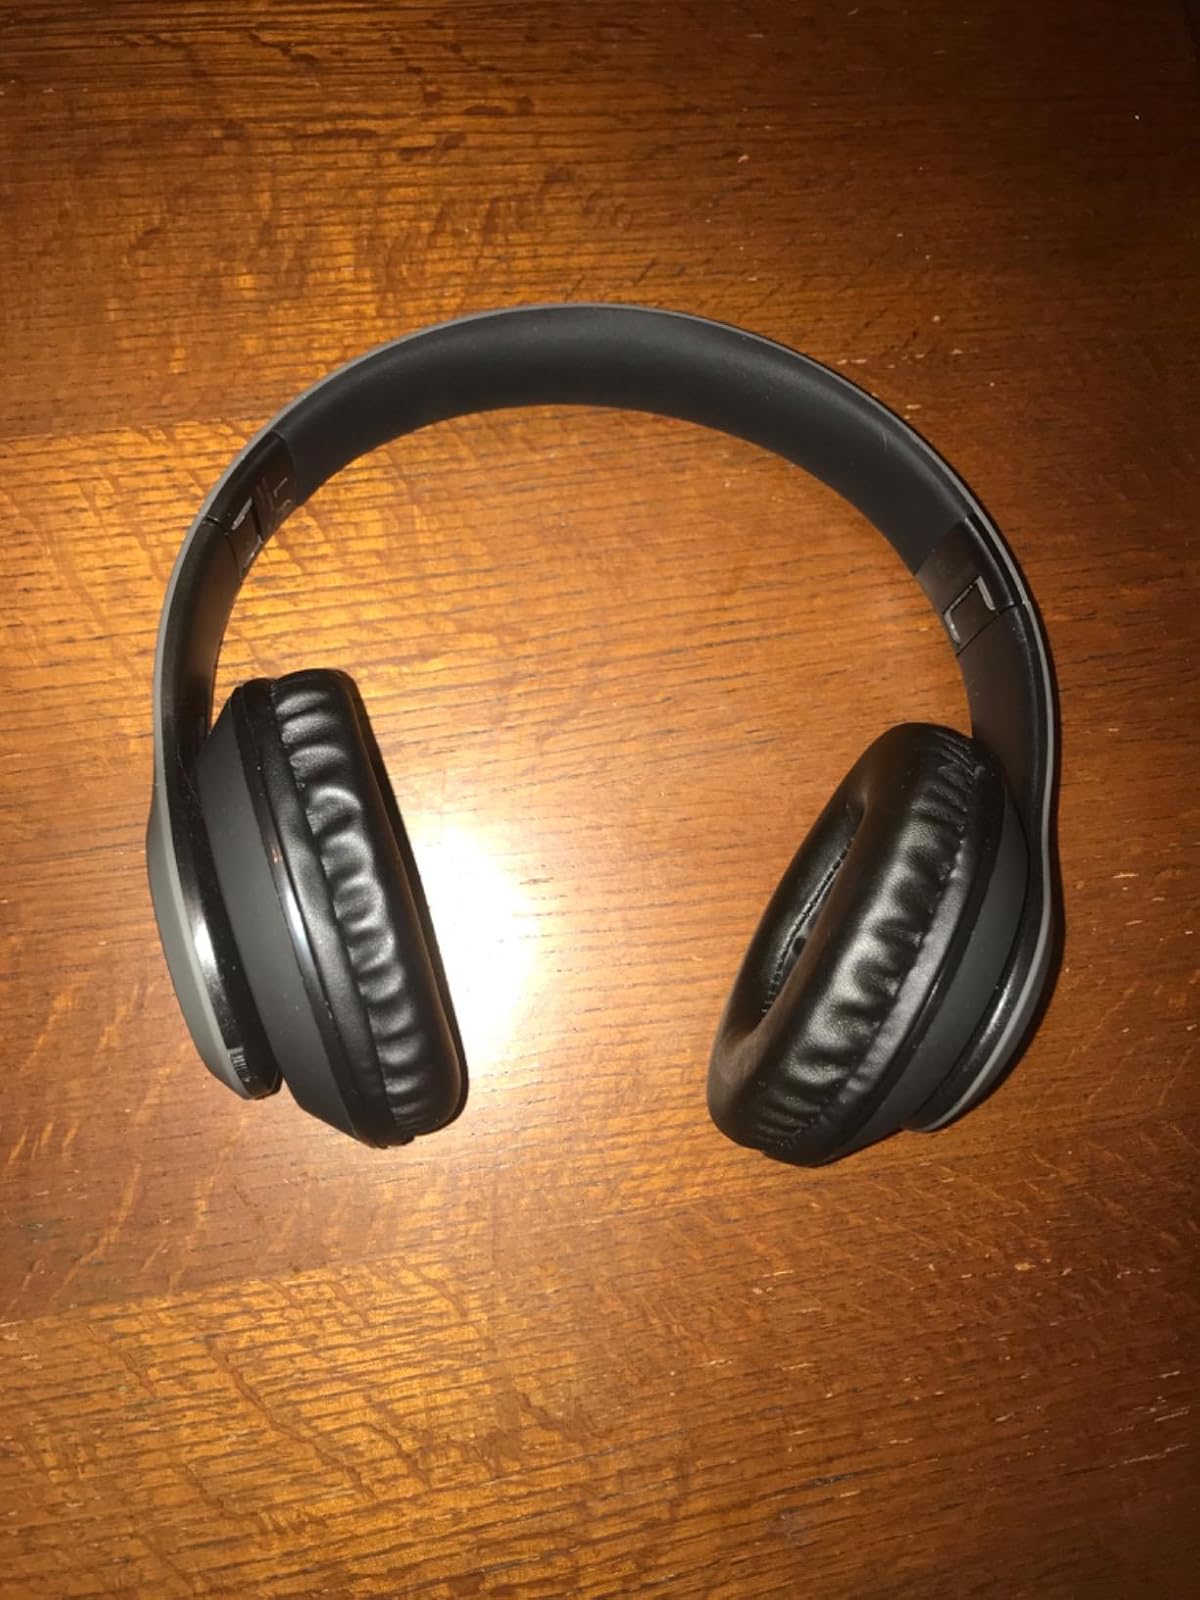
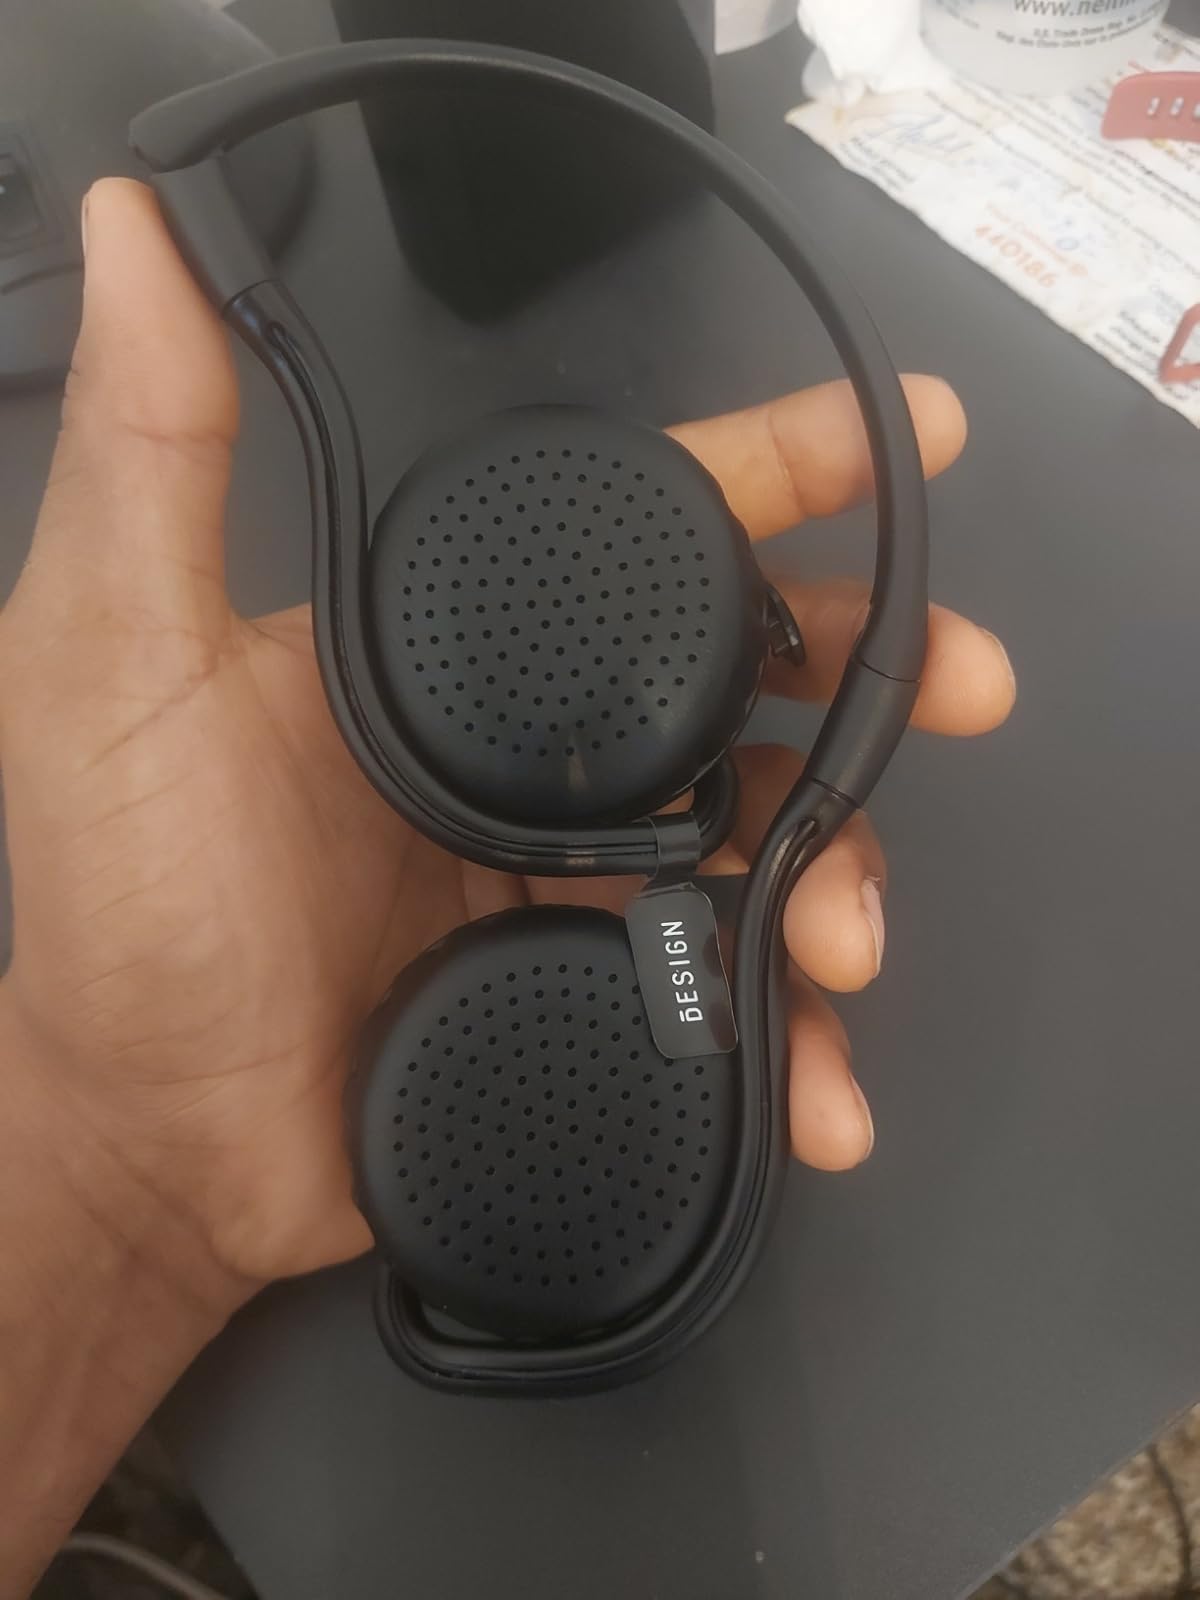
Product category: headphones
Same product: no